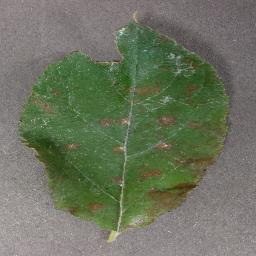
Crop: apple
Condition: cedar_rust